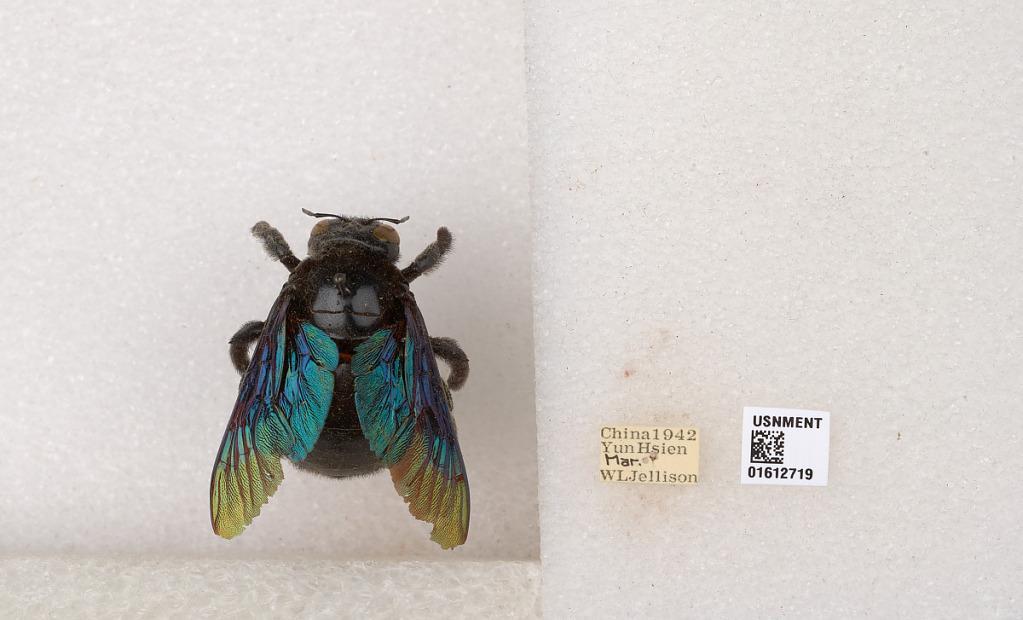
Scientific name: Xylocopa
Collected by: W. Jellison
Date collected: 1942-3-1
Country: China
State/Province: Yunnan
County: Lincang Shi
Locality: Yun Hsien